Valley National Bank of Arizona

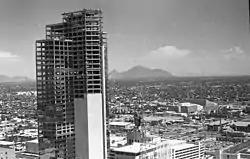
Valley Center under construction, 1972

With the postwar growth of Arizona, Valley National Bank expanded as well. It built branches throughout the rapidly expanding Phoenix metropolitan area and the rest of the state. In a 1961 article in the "Los Angeles Times", Arizona senator Barry Goldwater characterized the bank's growth as one that "parallels the explosive progress of Arizona".